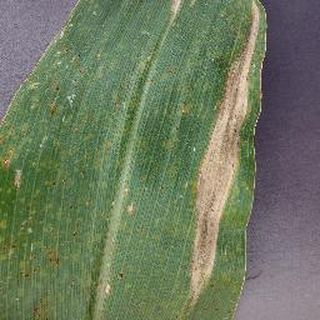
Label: corn_northern_leaf_blight